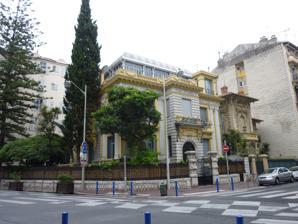
Building: Villa La Belle Époque
Country: France
Year built: 1911
Historic mansion in Nice, Alpes-Maritimes, France Villa La Belle Époque. Villa La Belle Époque is a historic mansion in Nice , Alpes-Maritimes , France . It was built from 1909 to 1911 for Mr Enos. It was designed by architect Jean-Baptiste Blanchi, with additional gilded decorations designed by Michel de Tarnowski . It has been listed as an official national monument since October 23, 1992. References Wikimedia Commons has media related to Villa La Belle Époque .